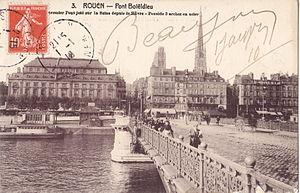
Carte postale ancienne sans mention d'éditeur, n°3 :ROUEN - Pont Boieldieu
Le pont Boieldieu est un pont routier sur la Seine à Rouen. C'est le seul pont rouennais à être riveté et non point soudé. Il a été ouvert à la circulation le 3 mai 1955 et inauguré par Paul Ramadier le 28 avril 1956.